Mars sample-return mission

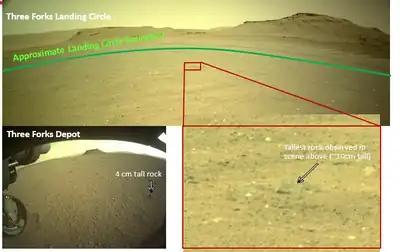

The Mars 2020 mission landed the "Perseverance" rover in the Jezero crater in February 2021. It has collected multiple samples and will continue to do so, packing them into cylinders for later return in the MSR Campaign. Jezero appears to be an ancient lakebed, suitable for ground sampling. It is also assigned the task to return the samples directly to the Sample Return lander, considering its potential mission longevity.